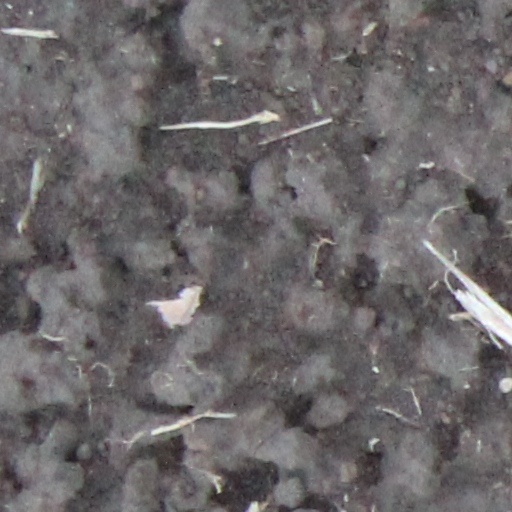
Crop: wheat